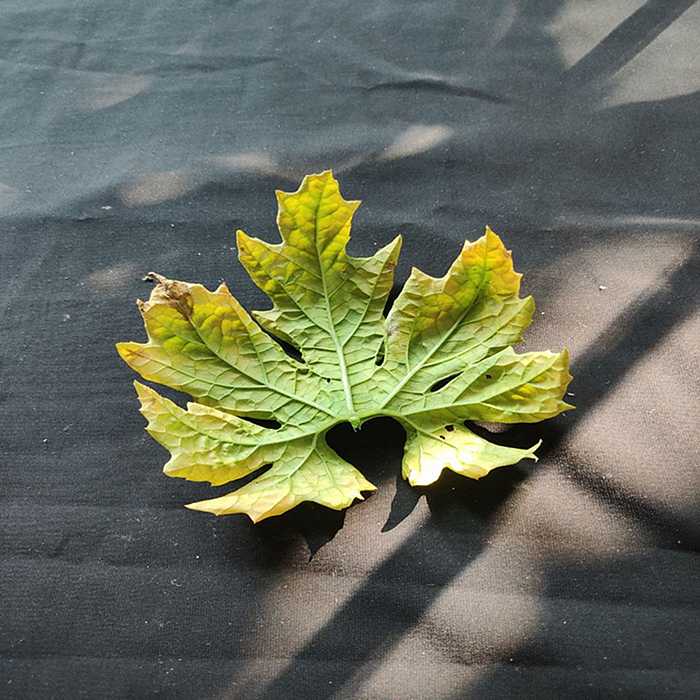
Plant: Bitter Gourd
Label: Fusarium wilt